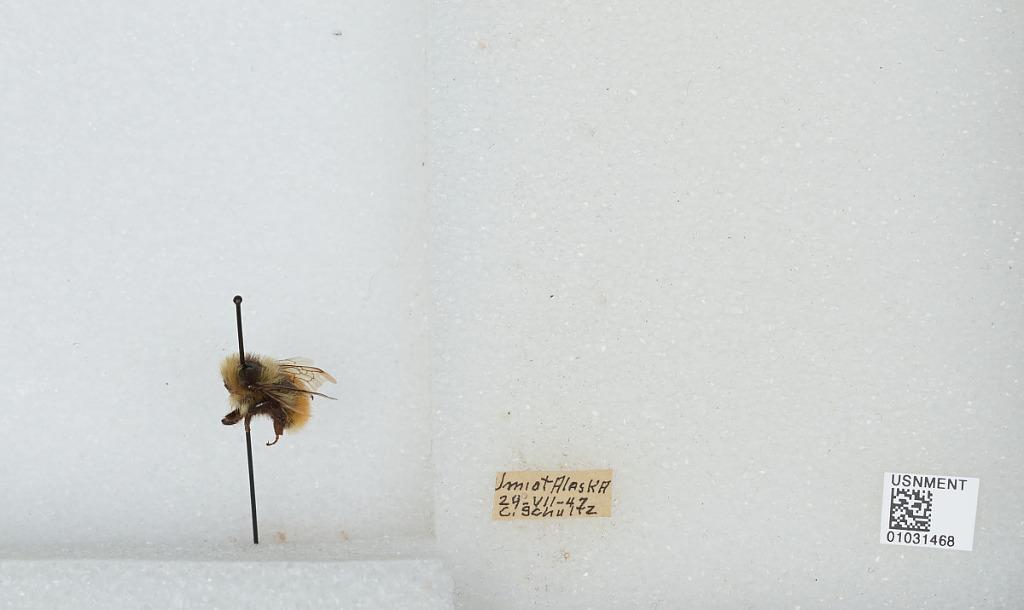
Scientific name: Bombus (Pyrobombus) sylvicola Kirby
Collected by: C. Schultz
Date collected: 1947-7-29
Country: United States
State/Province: Alaska
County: North Slope
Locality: Umiat
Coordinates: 69.3669, -152.144